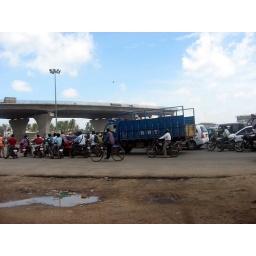
a new above ground highway is being built.... i think i know where they can get some spare parts :)